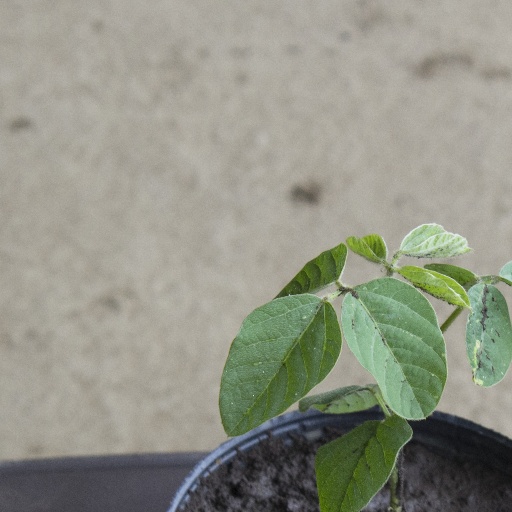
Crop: soybean